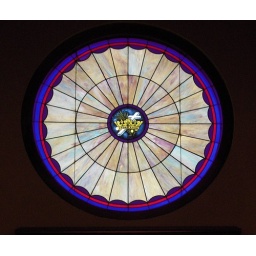
Unique circular stained glass window at Northlawn UMC in Grand Rapids MI